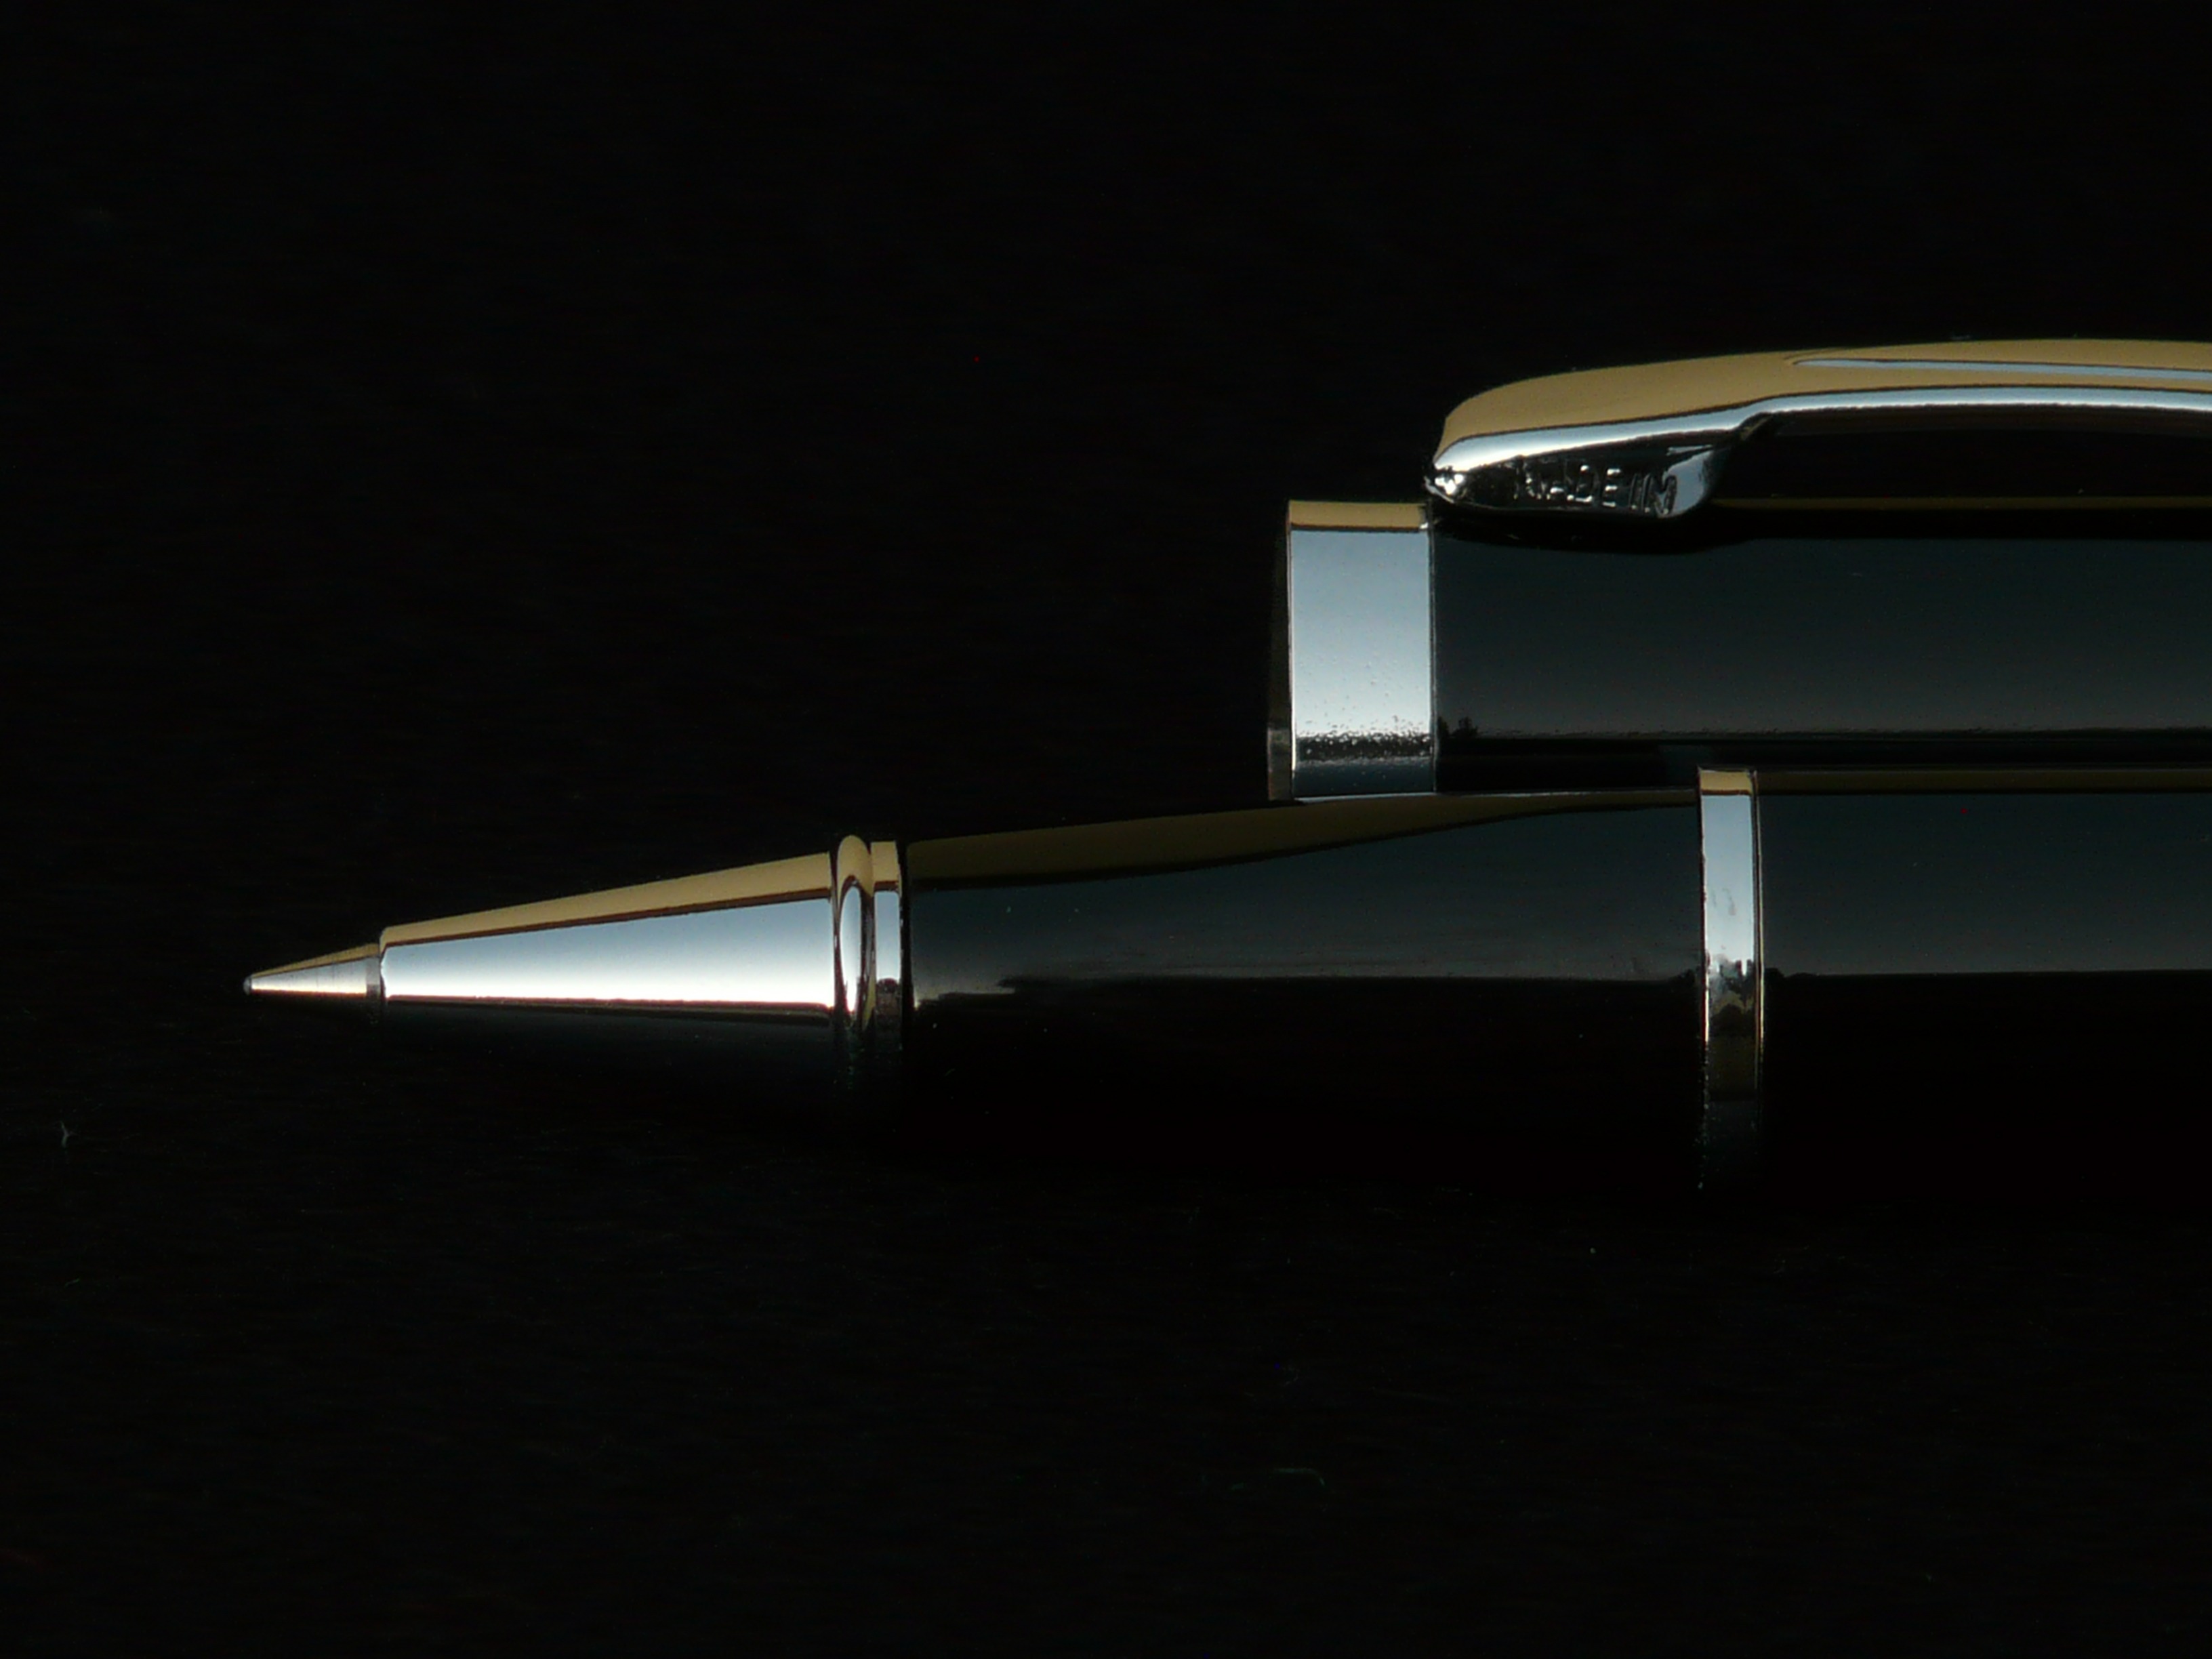
pen, office, black, weapon, ink, lid, leave, filler, office accessories, office supplies, schrreibstift